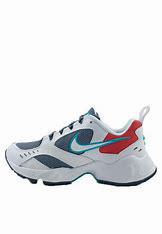
Brand: Nike
Model: Air Heights